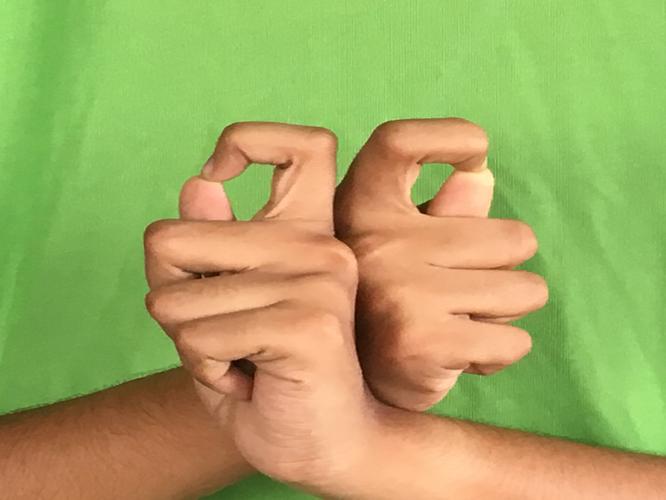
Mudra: Berunda
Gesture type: double_hand